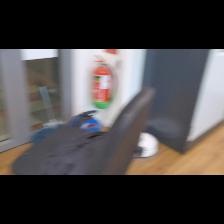
Label: NonHuman